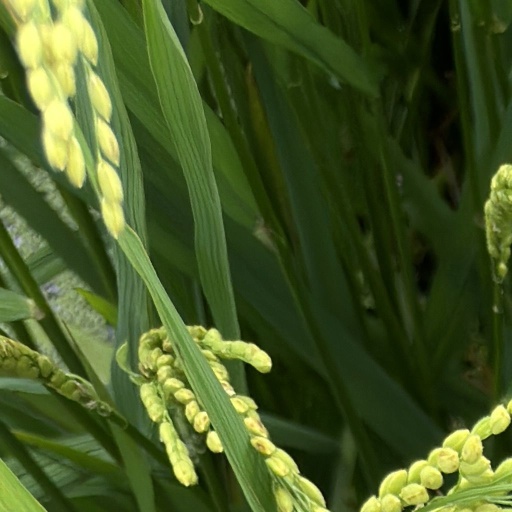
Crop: rice